Ashcombe

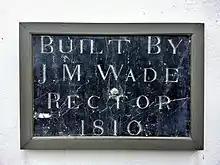
The Rectory Plaque

The church, which has an uncommon dedication to Saint Nectan, was dedicated in 1259 by Bishop Bronescombe and it has a continuous record of rectors from 1280. It was restored in 1824–26 by Anthony Salvin who was at the time also working on the nearby Mamhead House. Some older features remain in the church: the bench-ends and Perpendicular arches carry heraldry related to the Kirkham family, lords of the manor at the time, and there is some medieval and 17th-century stained glass.